Ef (Cyrillic)

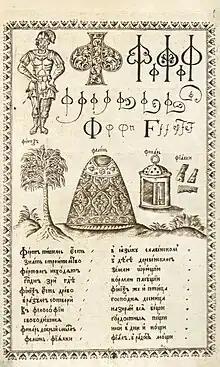
"Ef", from Karion Istomin's 1694 alphabet book

The Cyrillic letter Ef was derived from the Greek letter Phi (Φ φ). It merged with and eliminated the letter Fita (Ѳ) in the Russian alphabet in 1918.